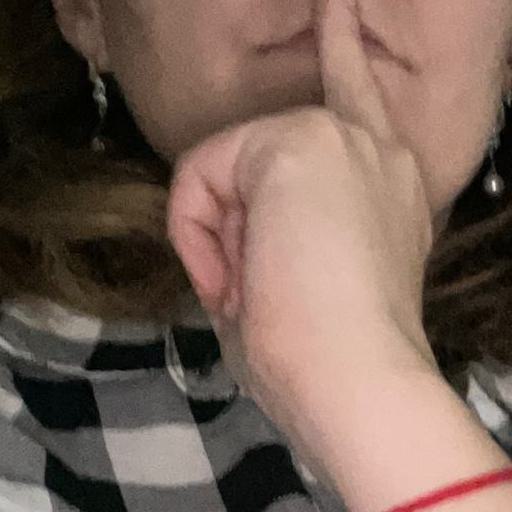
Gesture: mute